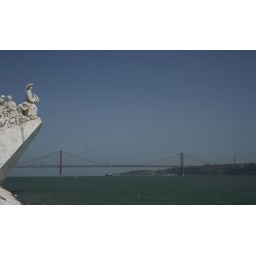
The Discoveries monument with the 25 de Abril bridge in the background. Lisbon, Portugal